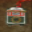
Label: streetcar